Quadra Club

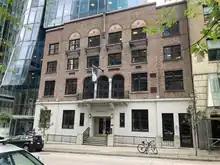
The Spanish Revival clubhouse, designed by Sharp & Thompson, opened in January 1930

The holding company, the Quadra Holding Company, Limited, received its certificate of incorporation on 28 July 1928. The club received its building permit in May 1929. Architects for the new building were Sharp and Thompson. Their design was for a four-story building in the Spanish Colonial Revival style, which reflected the club's Spanish namesake. In the basement was the billiards room and lounge; at the back of the first floor was the reading room; the second floor held the dining rooms and kitchen; and the third and fourth floors held 10 bedrooms each. The new clubhouse opened on Saturday, 11 January 1930. An announcement said, "the reception will be of an informal nature and will take place chiefly in the main dining-room, where tea will be served from large tables, beautifully arranged with the season's flowers." On Valentine's Day 1930, the annual ball took place for the first time in the new clubhouse. The "Province" wrote, "the Quadra ball is every one of the most important functions of the early New Year, but this season there will be an added lustre to its usual brilliance, for it is taking place in spacious new quarters, and guests will have the added attraction of inspecting the various rooms thrown open for their convenience."